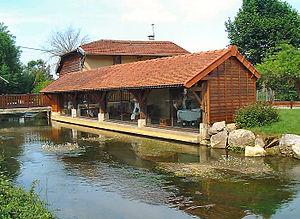
Le Lavoir-Musée de LOUVEMONT
Louvemont est une commune française située dans le département de la Haute-Marne, en région Grand Est.